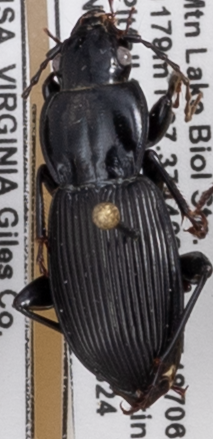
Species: Pterostichus coracinus
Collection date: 2021-08-24
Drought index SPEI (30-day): -0.262
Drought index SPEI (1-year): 0.03
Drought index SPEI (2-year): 1.106